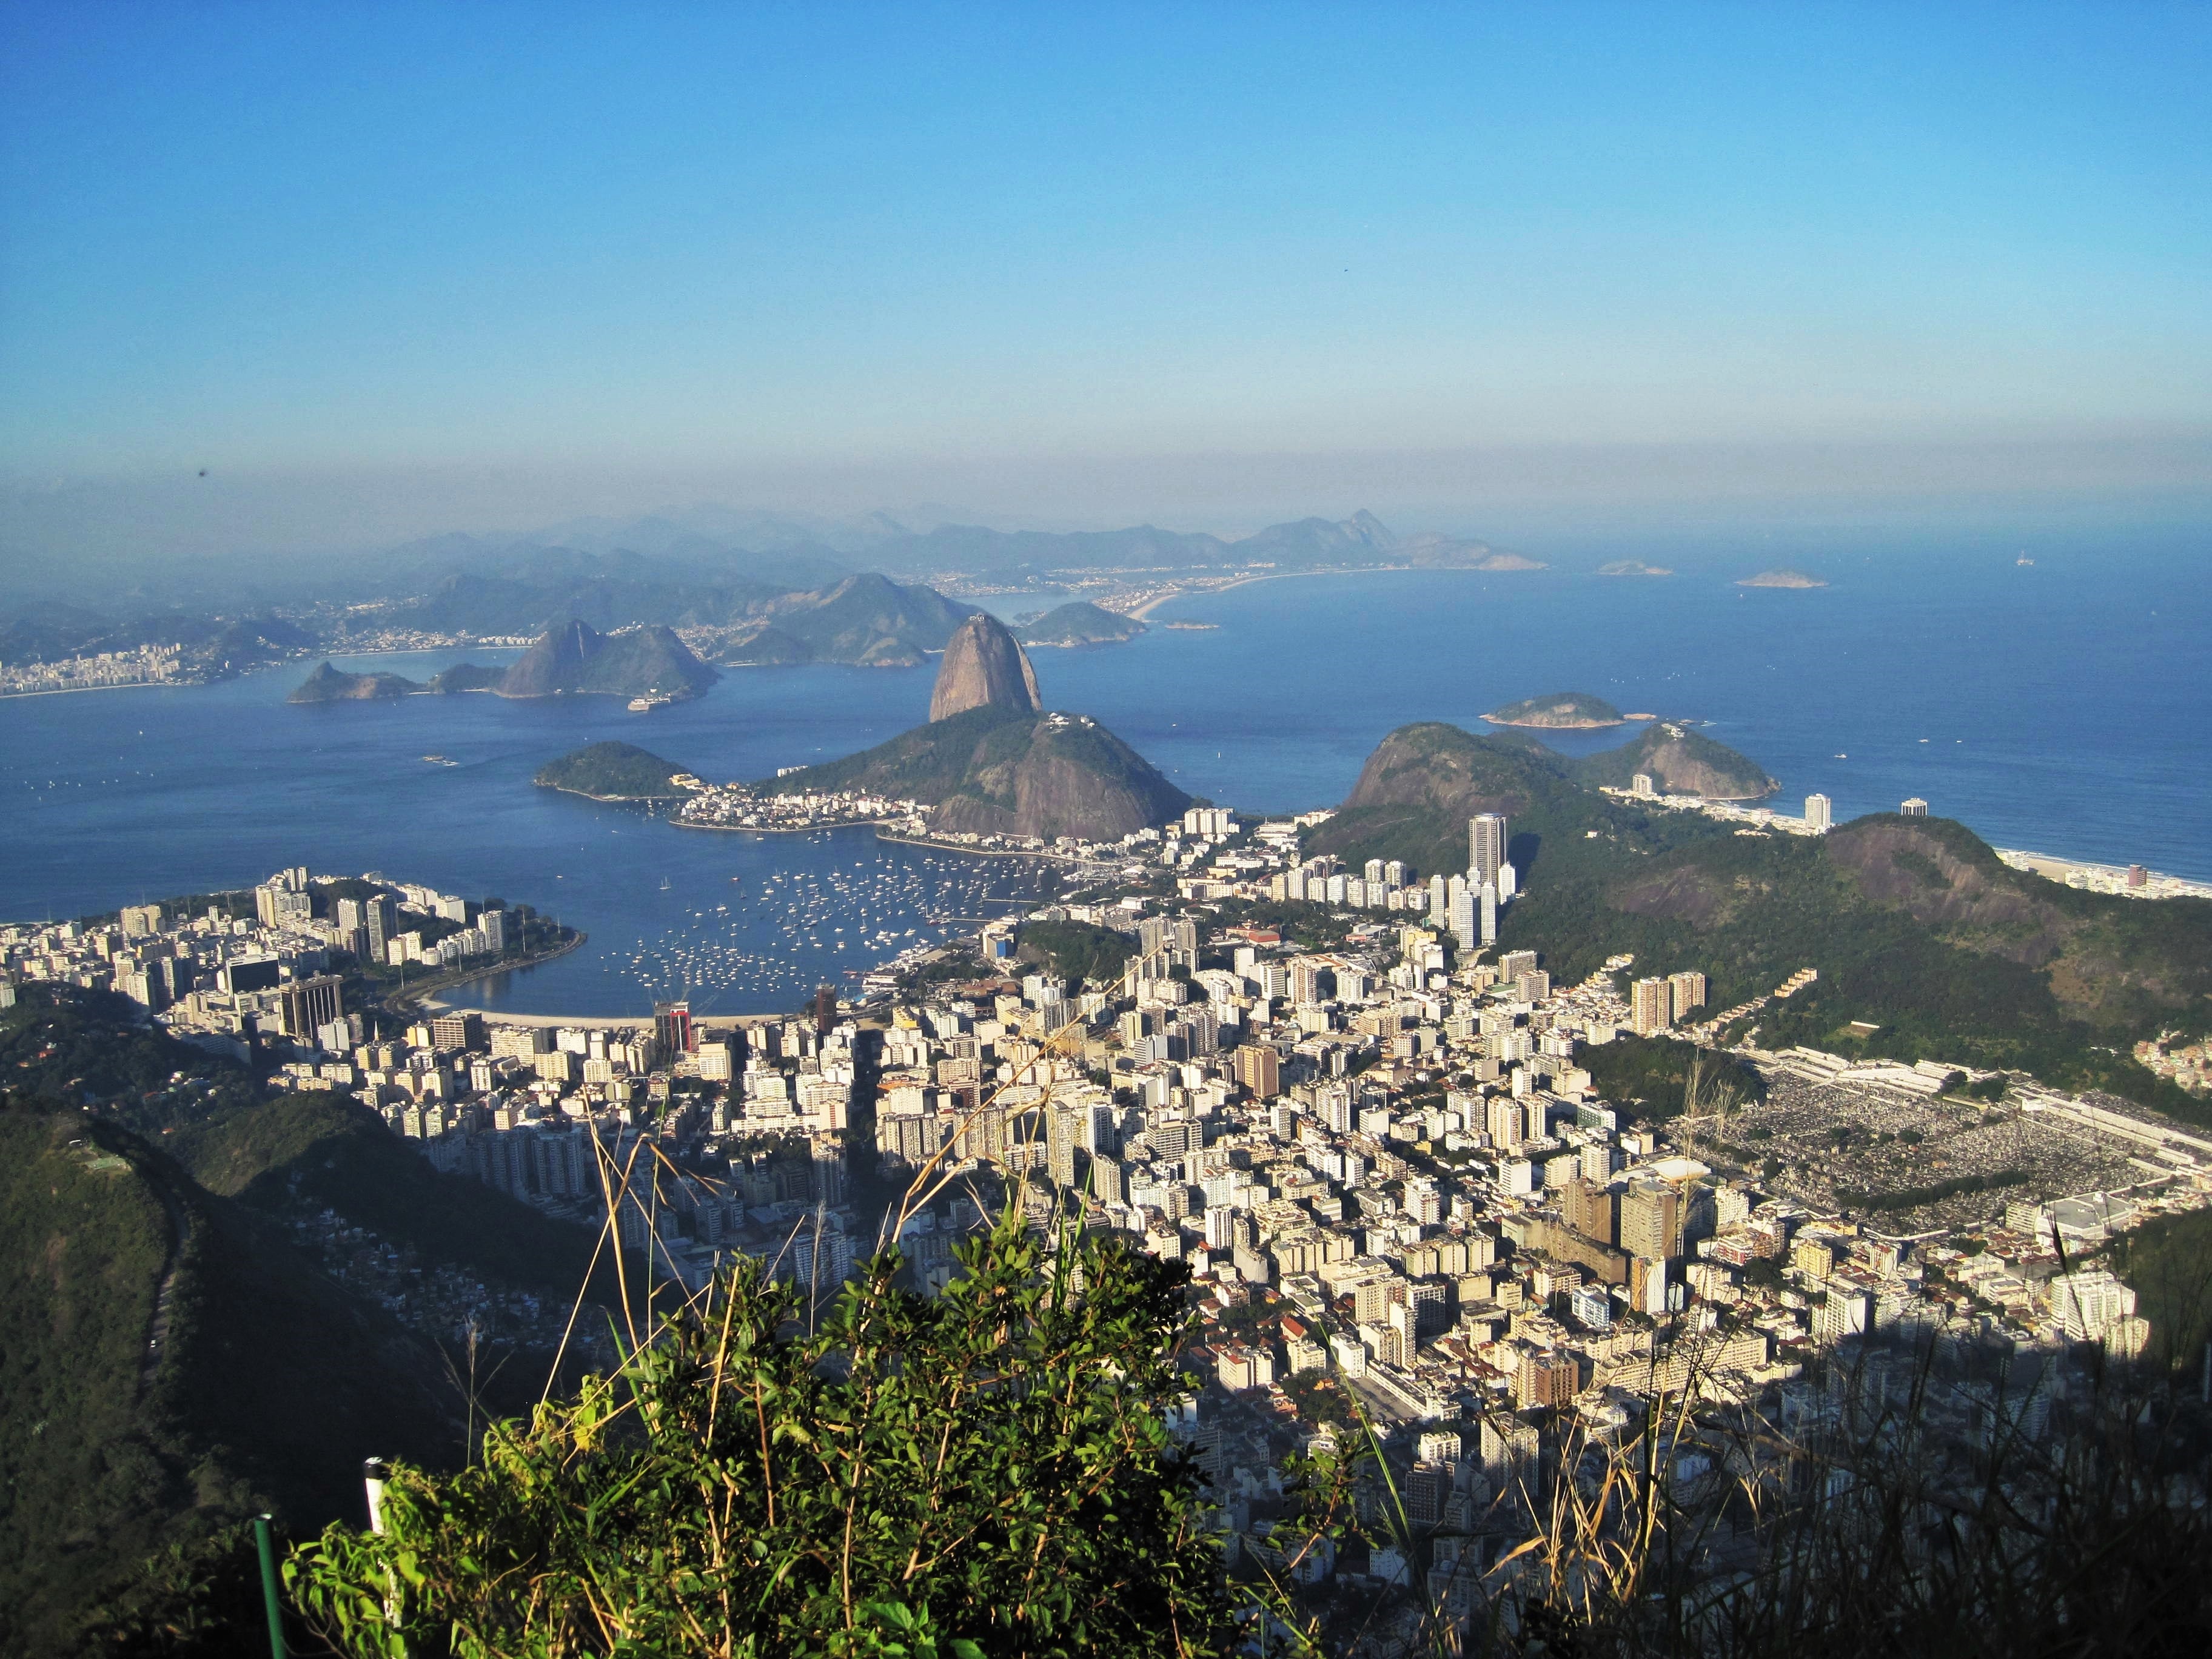
landscape, sea, coast, nature, horizon, mountain, morning, hill, flower, town, adventure, city, mountain range, panorama, cliff, holiday, landmark, blue, terrain, summit, rio de janeiro, places of interest, sunny, fantastic, alps, rio, brasil, famous, exotic, brazil, viewpoint, booked, gorgeous, unique, cape, metropolis, stunning, big city, imposing, distant view, landform, worth a visit, aerial photography, sugarloaf, known, world famous, botafogo, samba city, second largest city in brazil, guanabara bay, breathtaking view, views of the corcovado, rio landmark, geographical feature, mountainous landforms